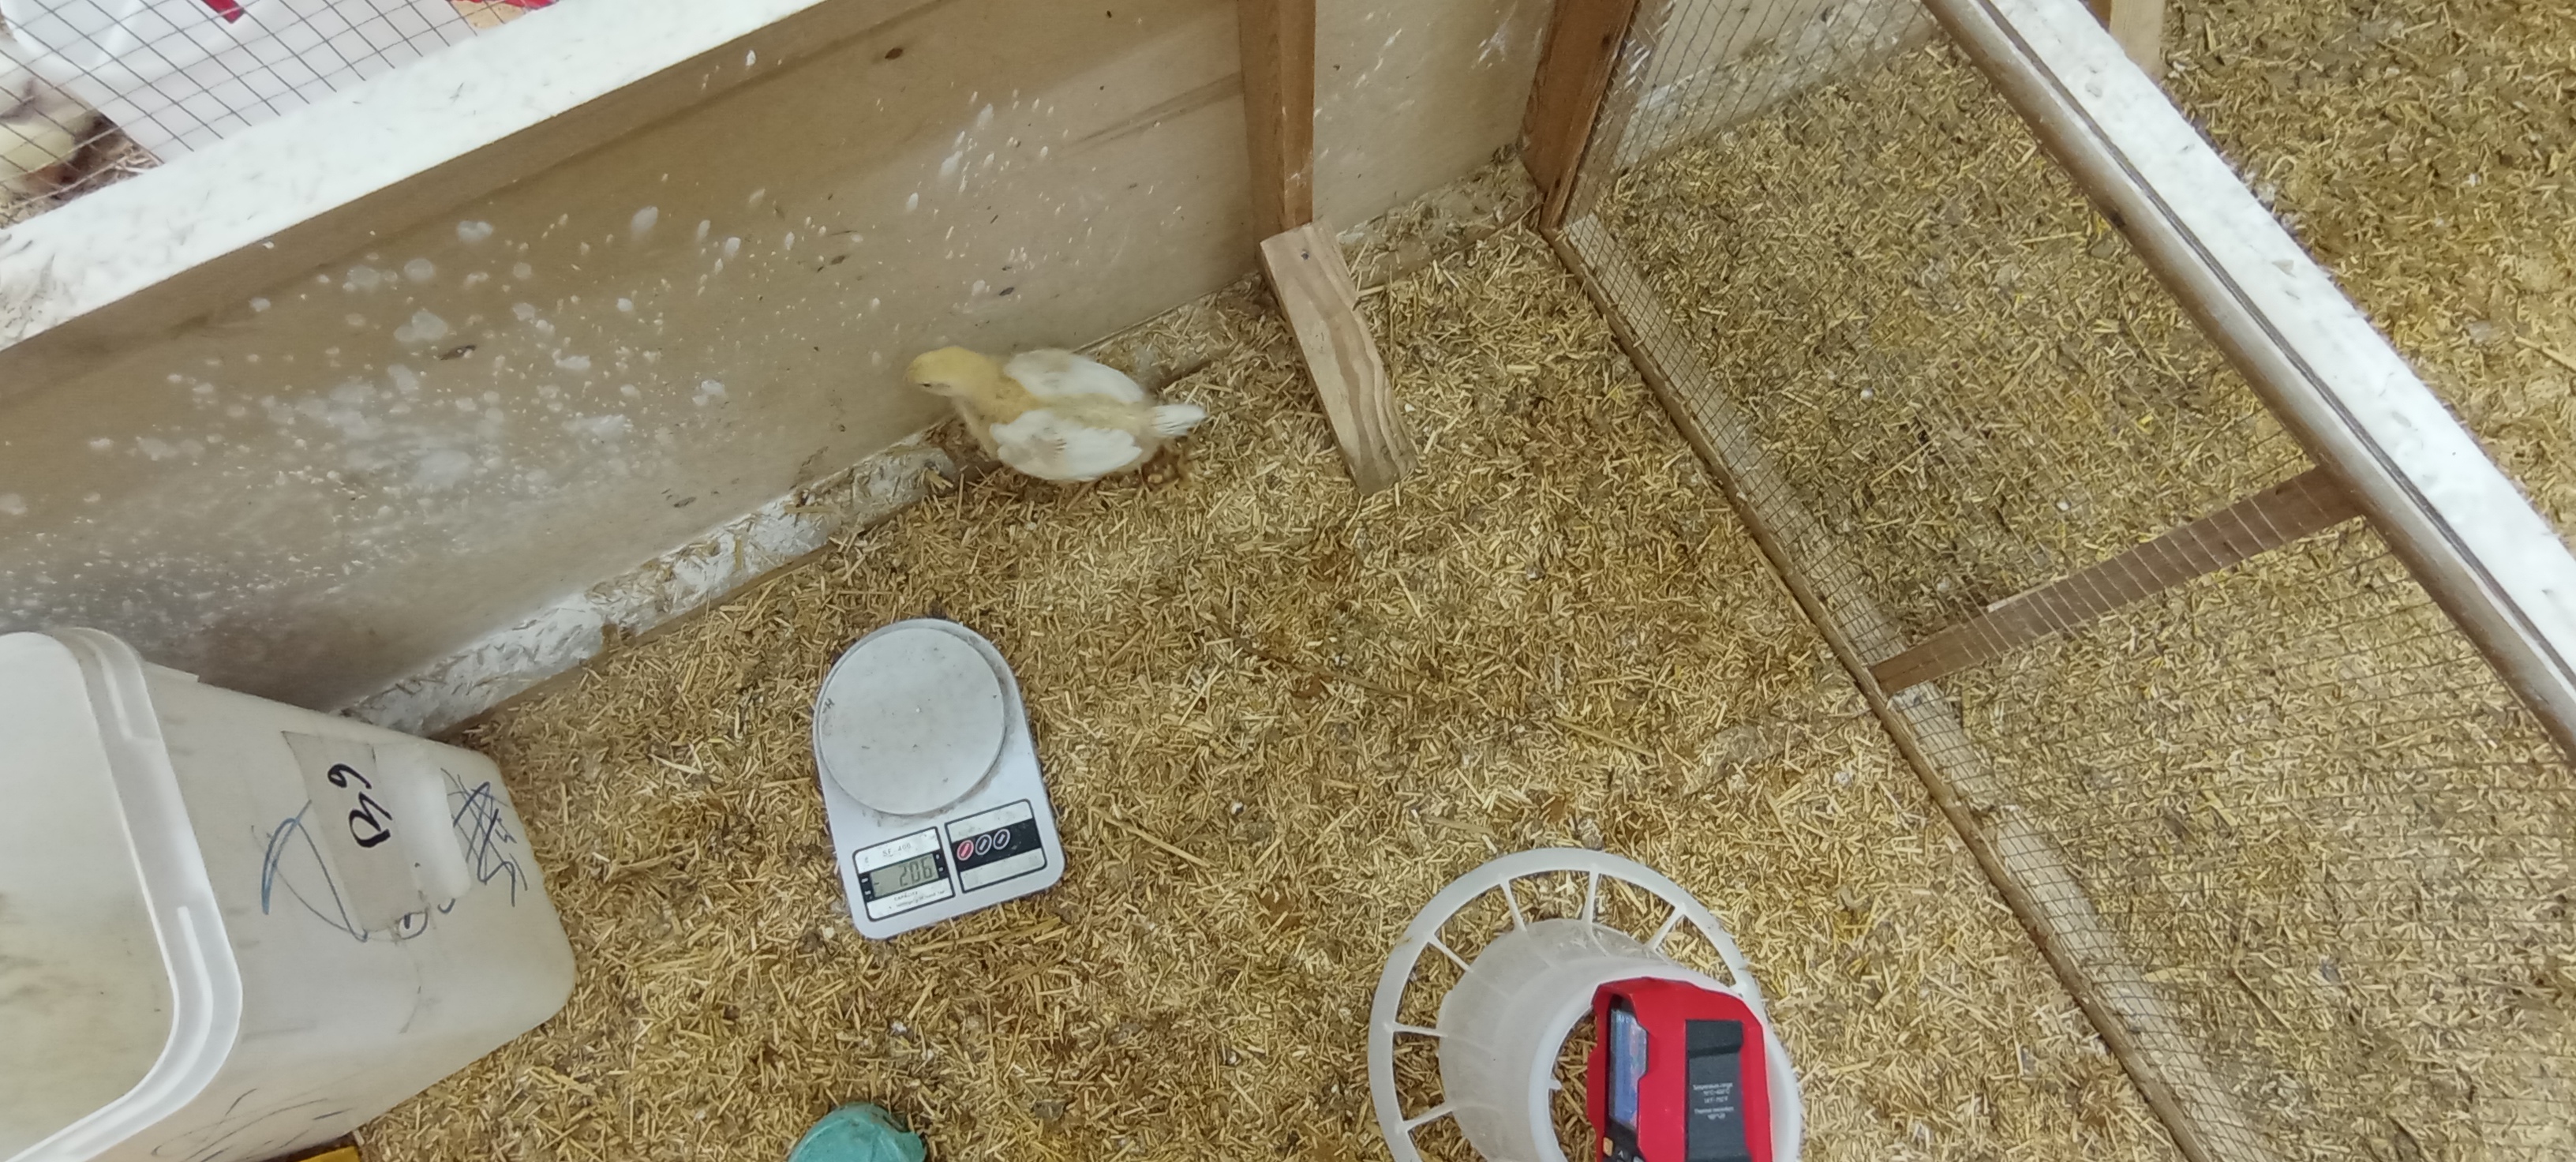
Weight: 497 g